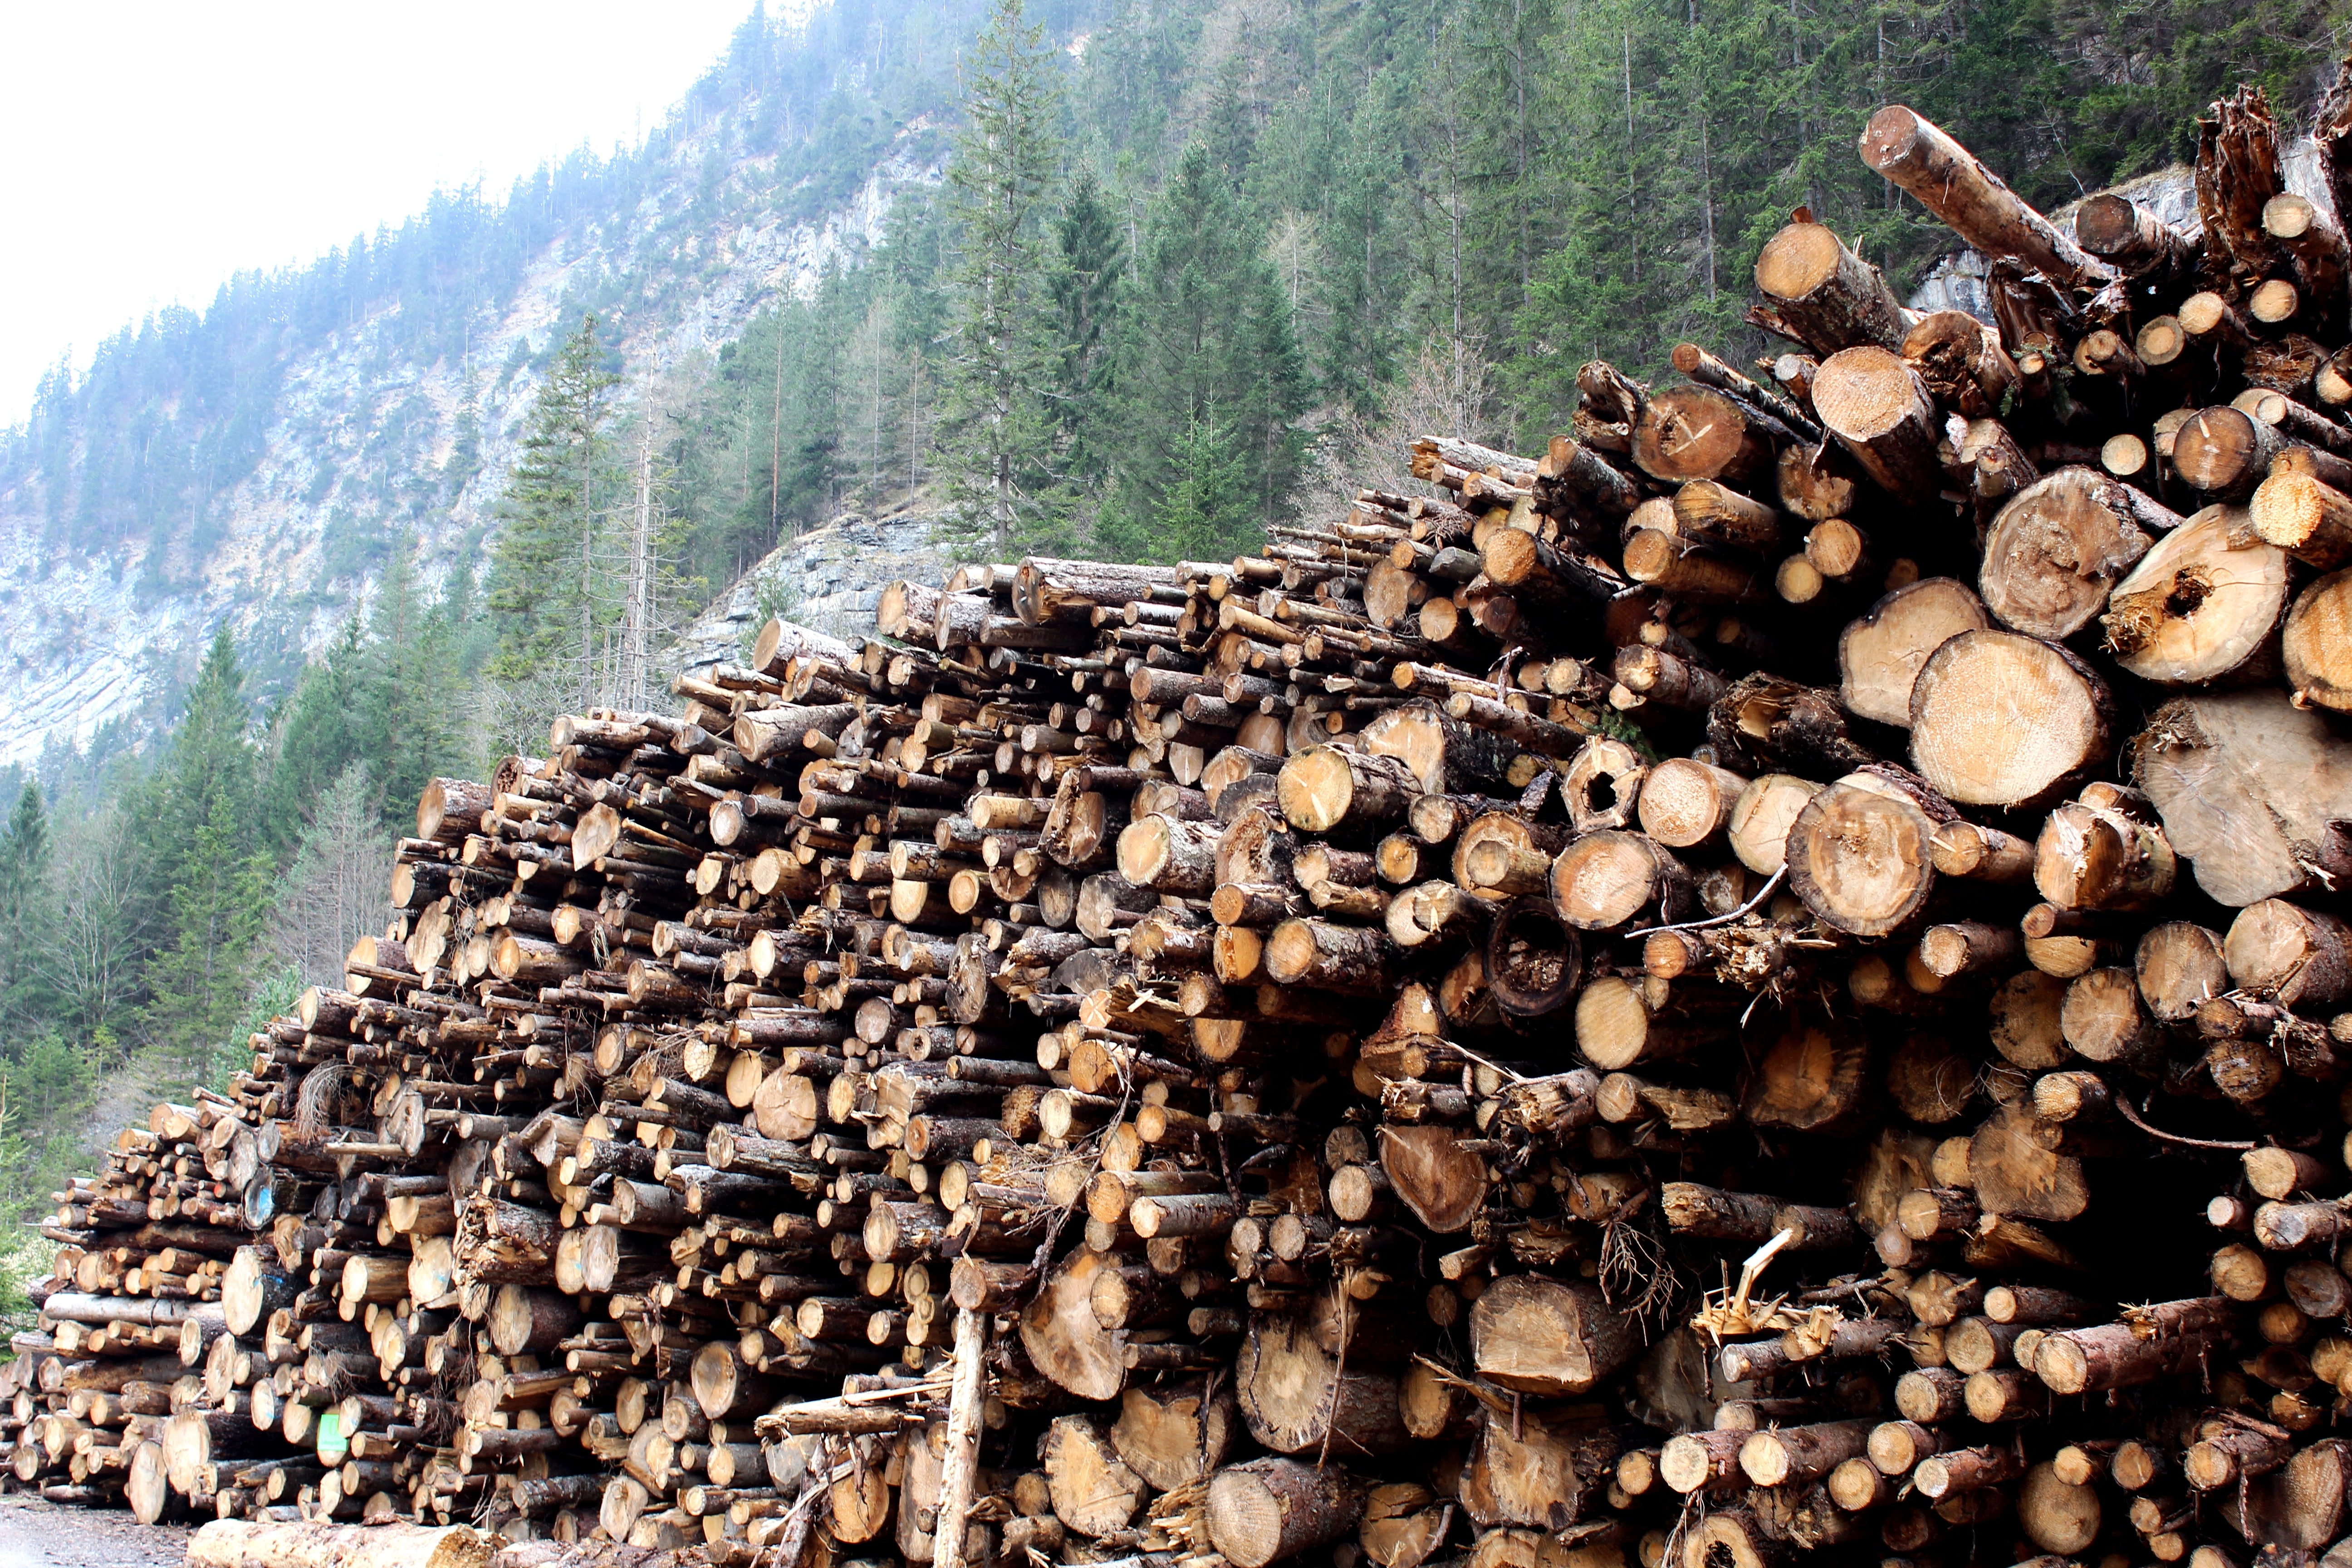
tree, forest, rock, wood, trunk, soil, geology, ecosystem, woody plant